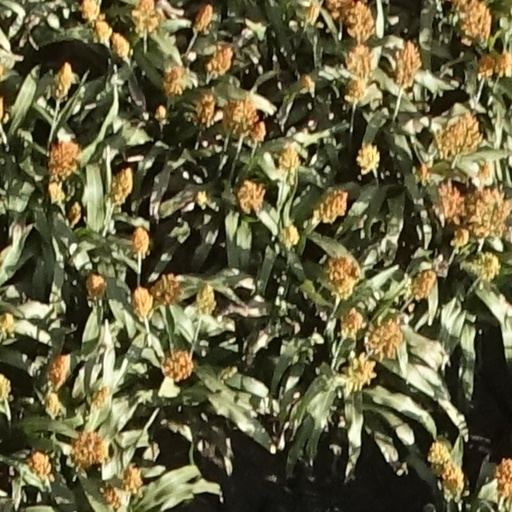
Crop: sorghum